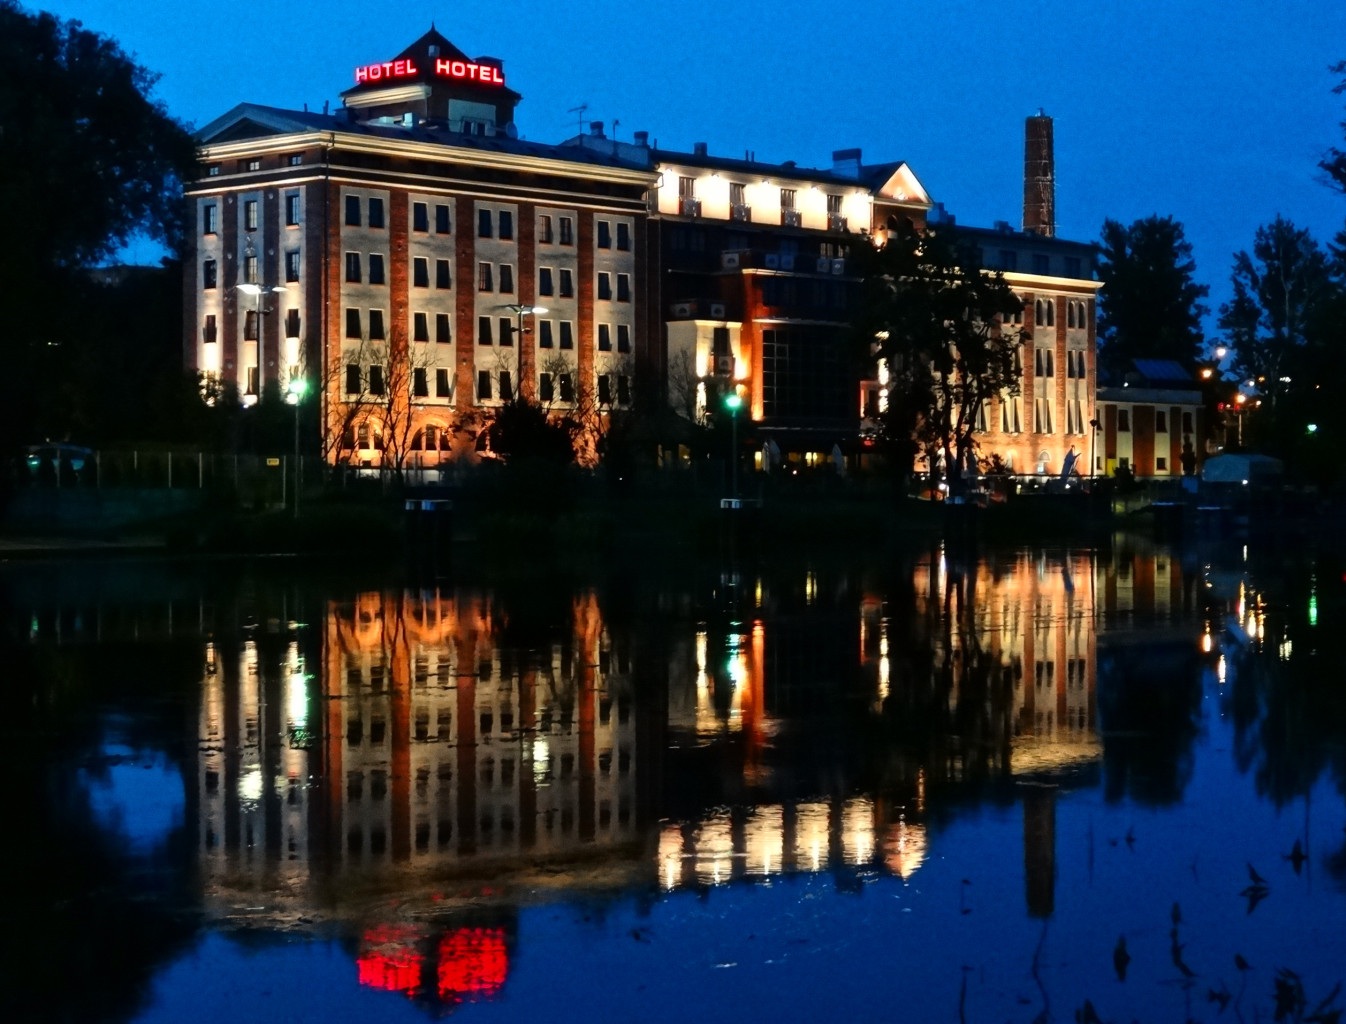
water, dock, architecture, night, lake, town, building, cityscape, dusk, evening, reflection, marina, waterfront, waterway, hotel, resort, estate, bydgoszcz, sloneczny mlyn